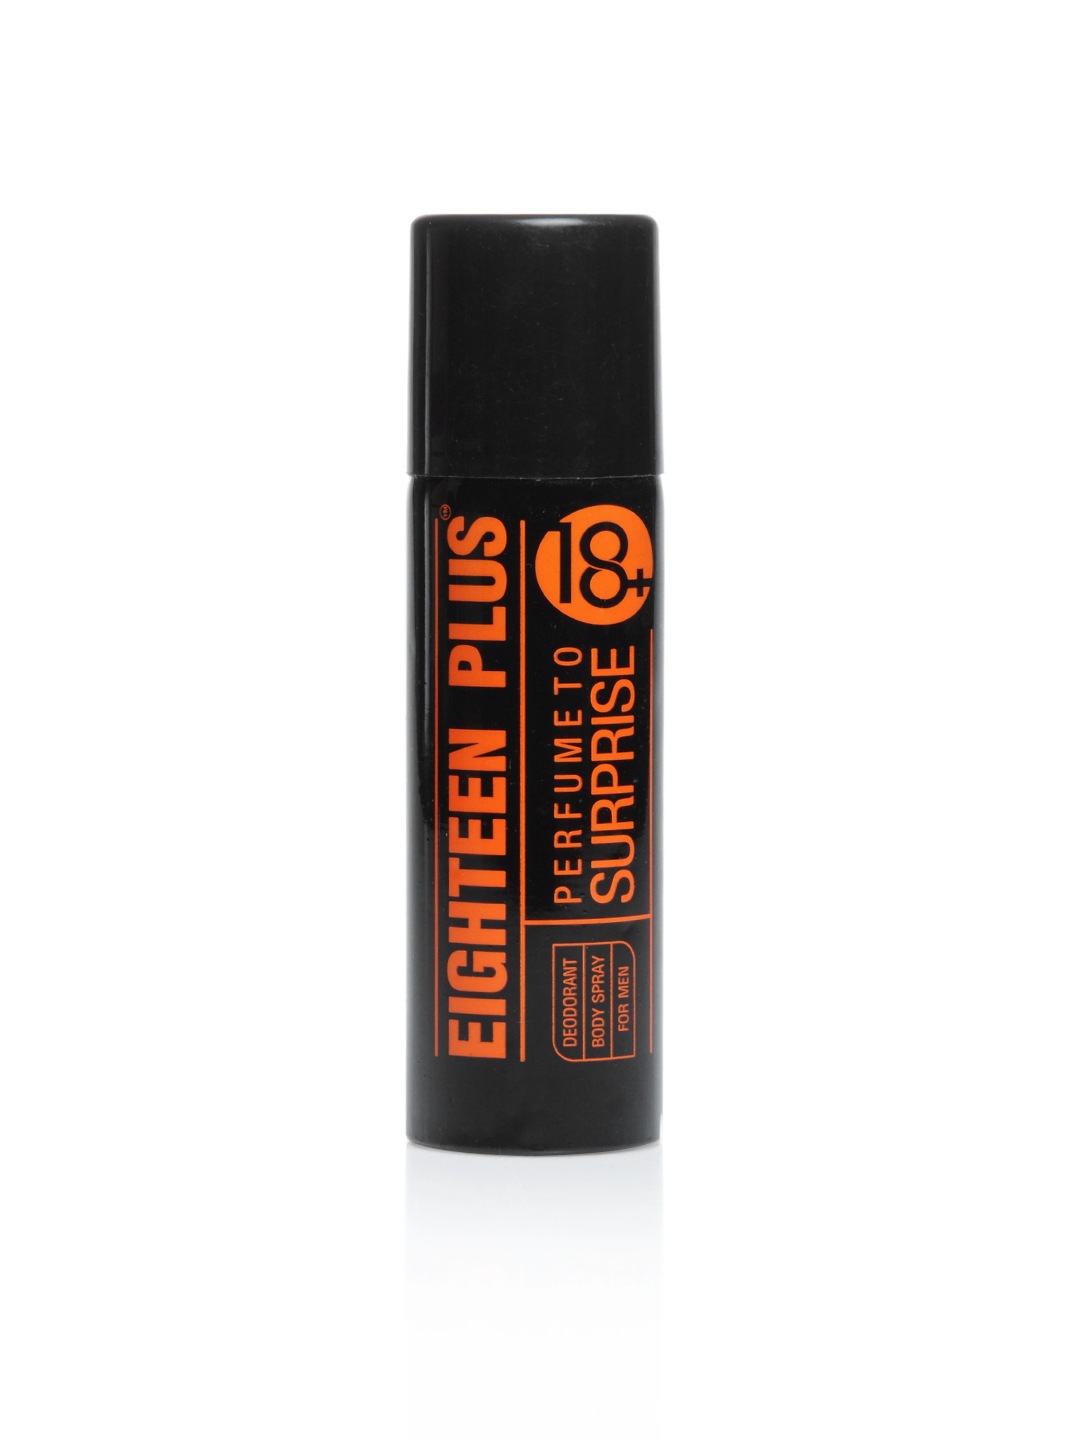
18+ Men Surprise Deo
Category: Personal Care / Fragrance / Deodorant
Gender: Men
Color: Orange
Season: Spring 2017
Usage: Casual